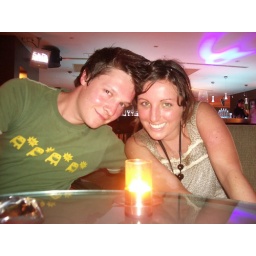
at a thai cocktail bar in the sky